Animikie Group

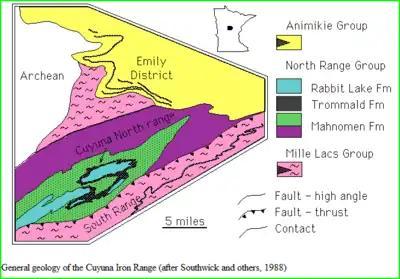
Constituent parts of Cuyuna Iron Range

The upper sedimentary layer is the 1,800- to 1,600-million-year-old Rove Formation. The seas and laid down the shales, slates and mudstones of the Rove Formation. Because the formation is on the northern part of the Animikie Basin these rocks escaped the crustal deformation from the Penokean orogeny that characterizes the equivalent strata of the Thomson Formation; this left the Rove Formation unmetamorphosed and lying flat. These are some of the oldest undeformed and unmetamorphosed sedimentary rocks in North America. The dikes and sills within the Rove Formation were intruded during the Midcontinent Rift.